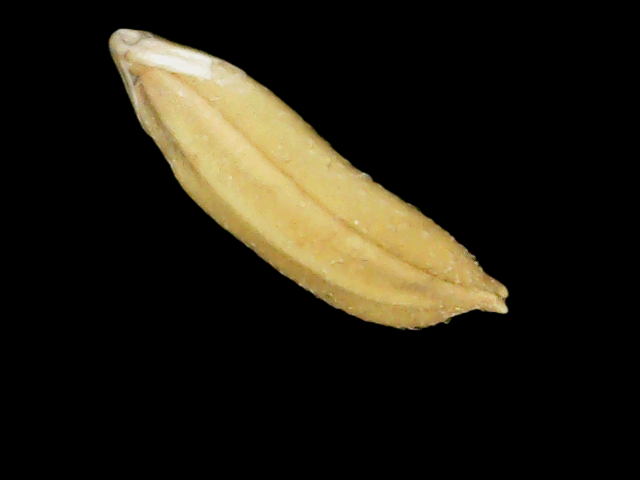
Rice variety: Binadhan24